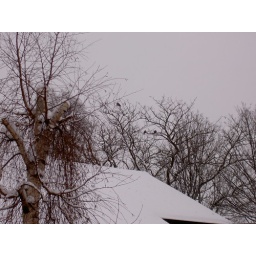
birds in snowy trees